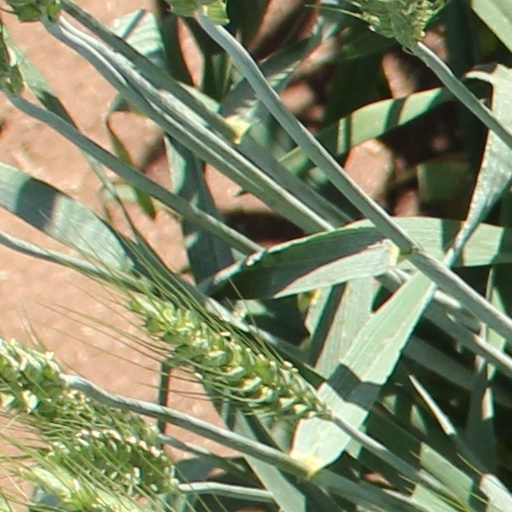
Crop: wheat